Question: Please indicate a possible affordance area of the skateboard that can be used for holding
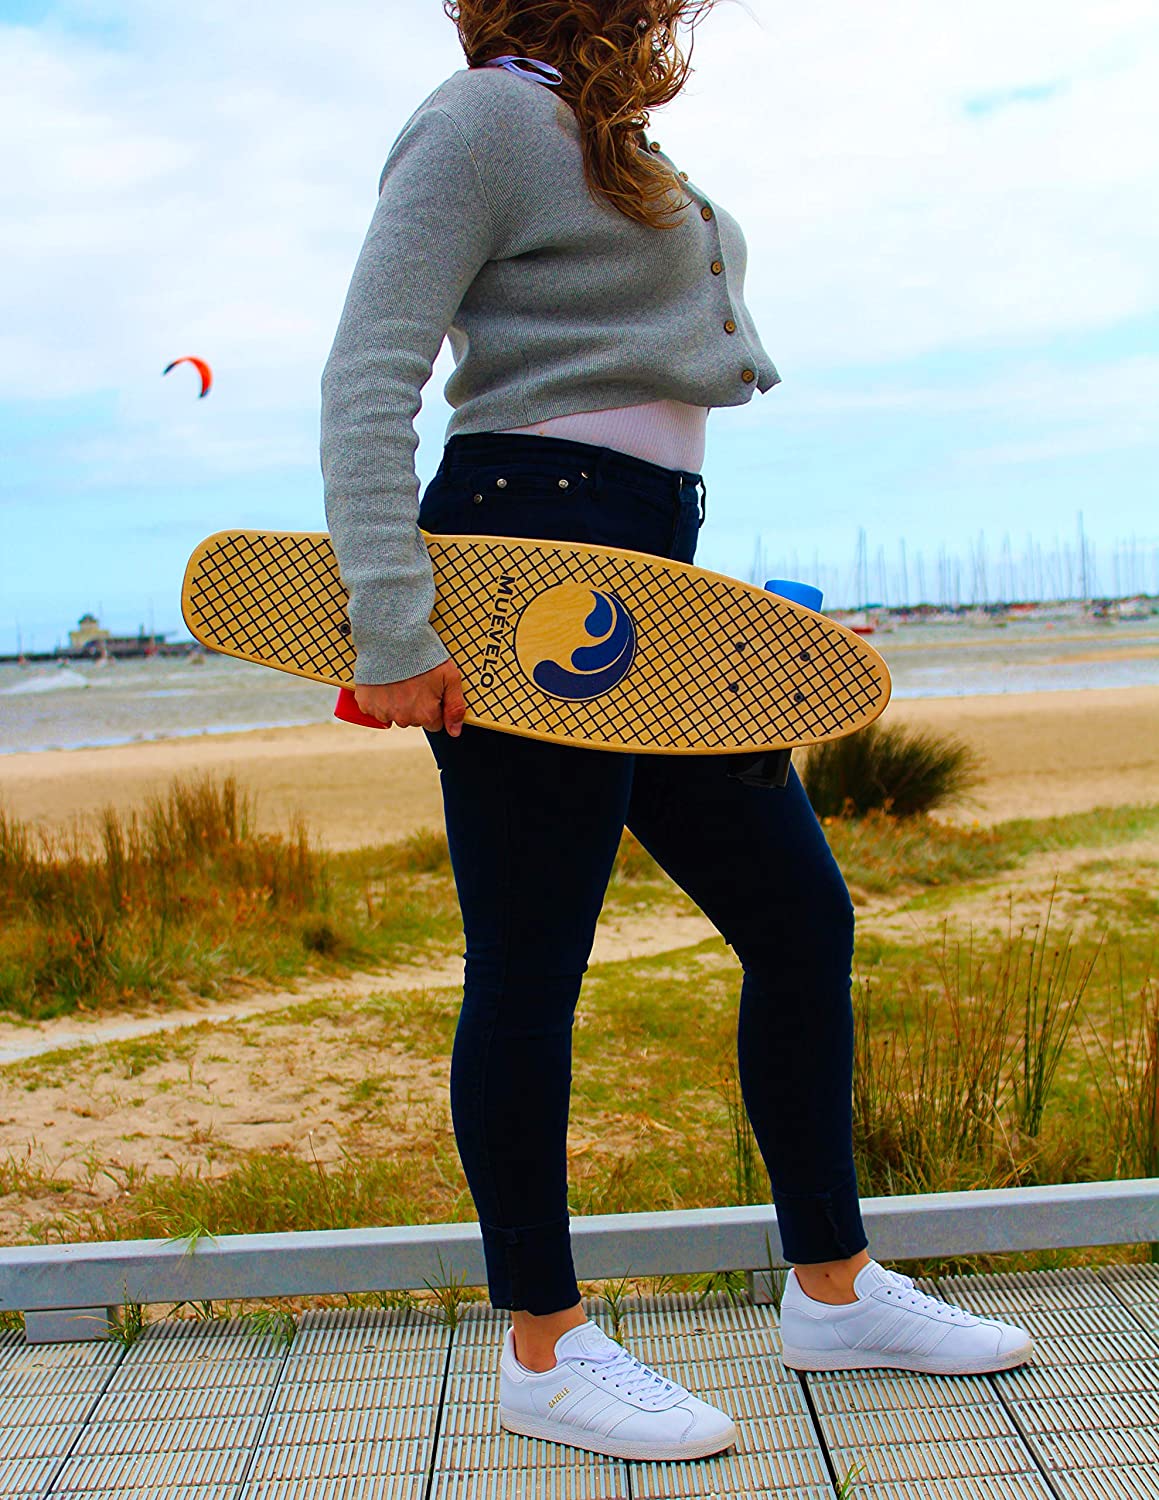
Answer: [191.812, 521.617, 885.421, 752.82]